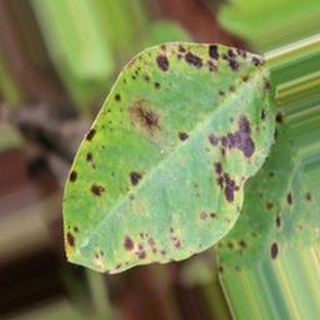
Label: groundnut_late_leaf_spot